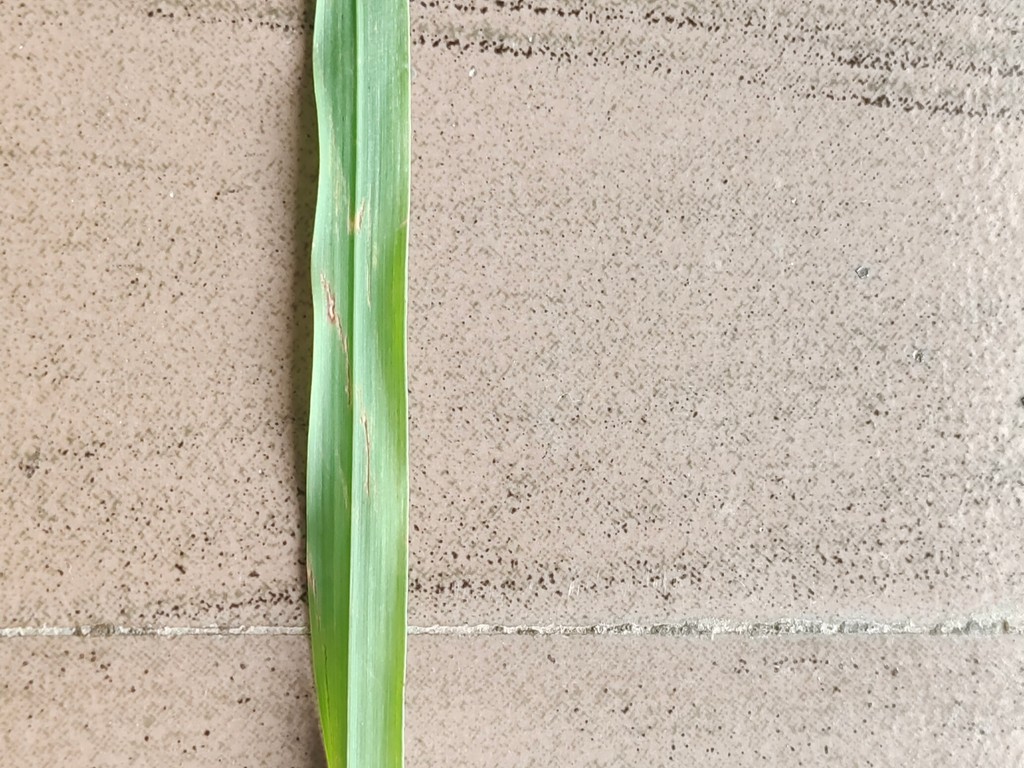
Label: Unhealthy